Eumir Marcial

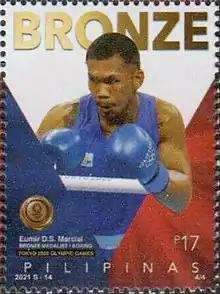
Marcial on a 2021 stamp of the Philippines

In 2021, Marcial made a virtual appearance in "Pinoy Big Brother: " when he gave a message of luck to the Celebrity housemates prior to their land swimming competition in the "Pinoy Big Brother Games 2021".